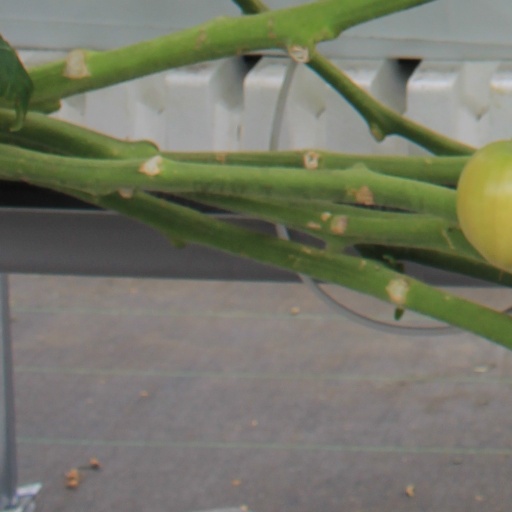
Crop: tomato